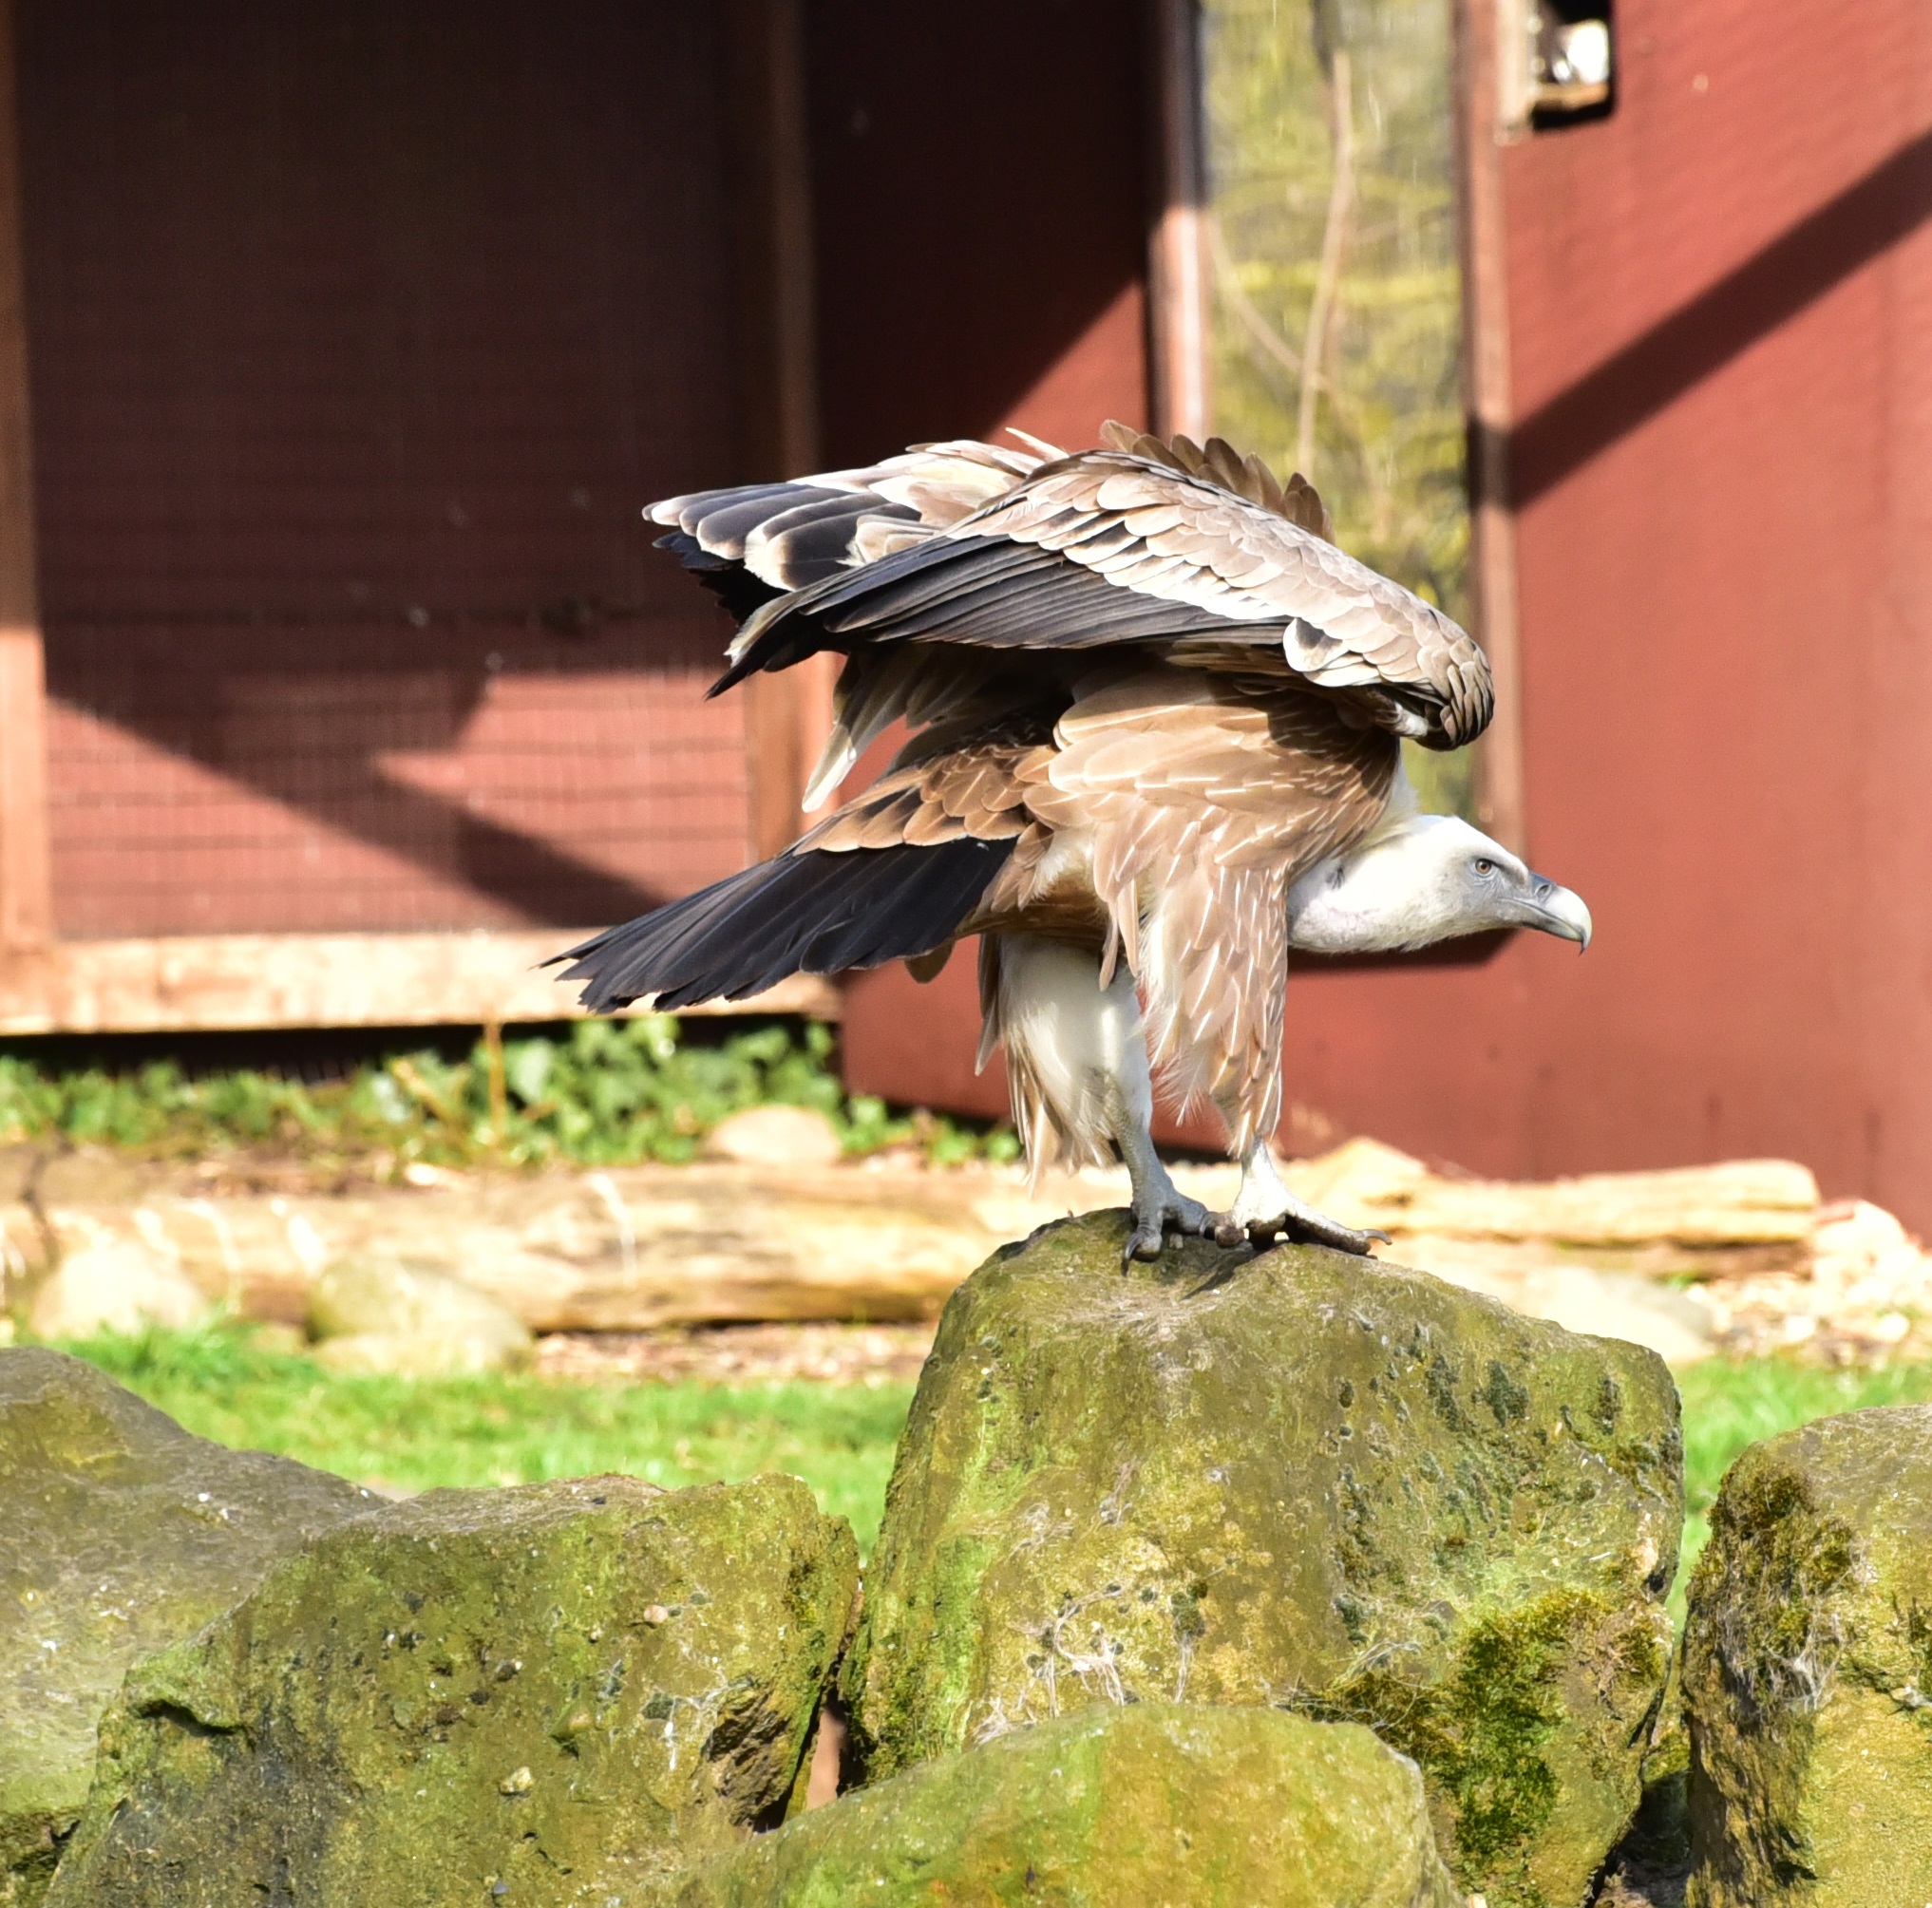
nature, bird, wing, animal, wildlife, feather, fauna, raptor, plumage, bird of prey, vertebrate, bill, vulture, animal world, scavengers